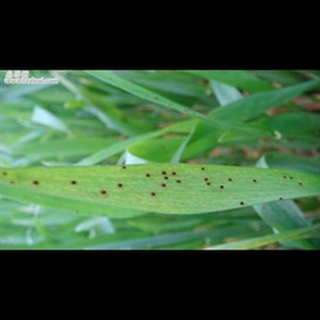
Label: wheat_mite